Gurney Manor

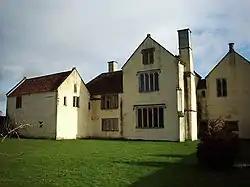

Gurney Manor in Cannington, Somerset, England is a 13th-century manor house with an attached chapel wing. It is now supported by the Landmark Trust and is available as holiday accommodation. It has been designated as a Grade I listed building and is considered notable partly due to the substantial survival of medieval construction throughout.